History of the firearm

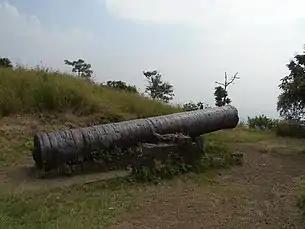
Nau Gaj Cannon, the third largest cannon in India at Narnala fort.

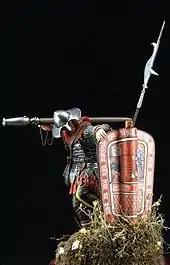
A model of a Hussite warrior behind a Pavise shield, carrying a on his arm

The first recorded use of firearms in South Asia was at the Battle of Adoni in 1368. In the Deccans, the Bahmani sultanate led by Mohammed Shah I used a train of artillery against the Vijayanagara Empire under Harihara II. Their use by Sultan Mohammed Shah of Gujarat in the fifteenth century was recorded. When the Portuguese reached India in 1498, they brought with them firearms, among them the matchlock musket and man-of-war (ships) armed with cannons. Portuguese travelers observed that firearms there were already in use. Peasants of the Gangetic plains used cheap handguns made by local blacksmiths. Travancore, Kashmir, Rajasthan, Punjab and Sindh hosted sites of arms manufacture. In the early 16th century, Zamorin of Calicut, had begun to emulate the Portuguese and began to arm his ships with naval gun pieces, combining local and imported technology.